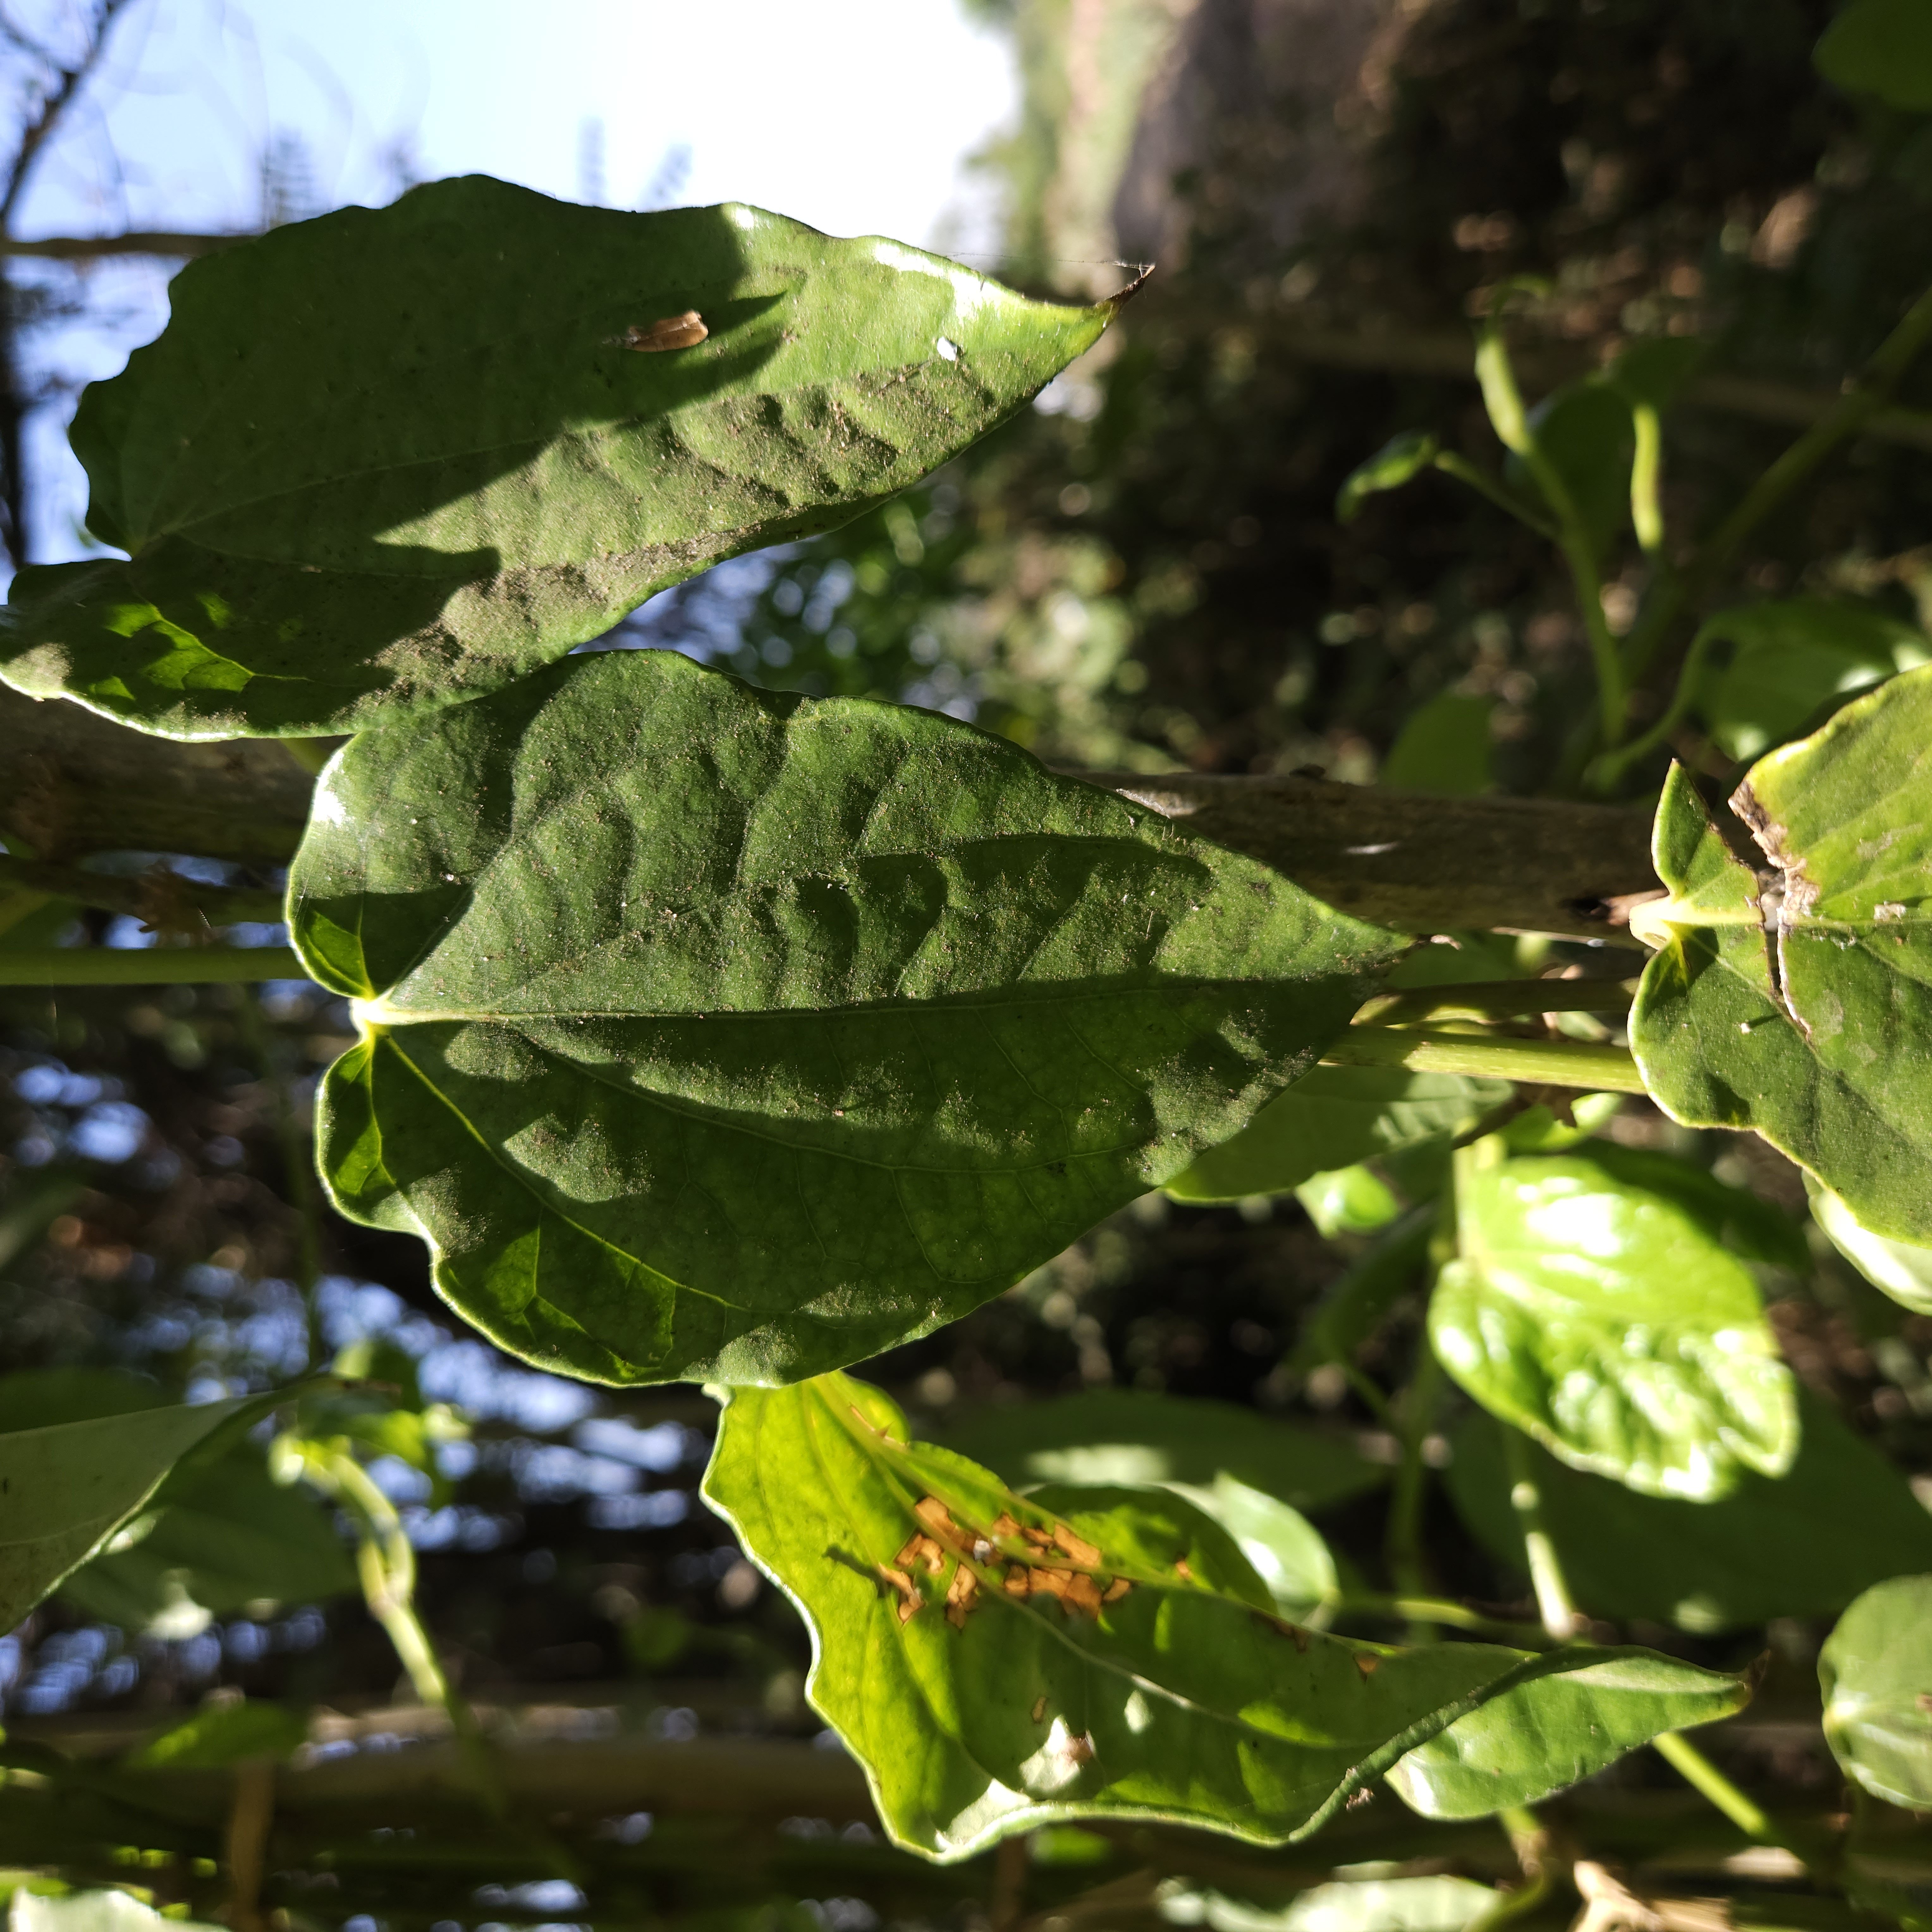
Label: Diseased